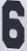
Number: 6